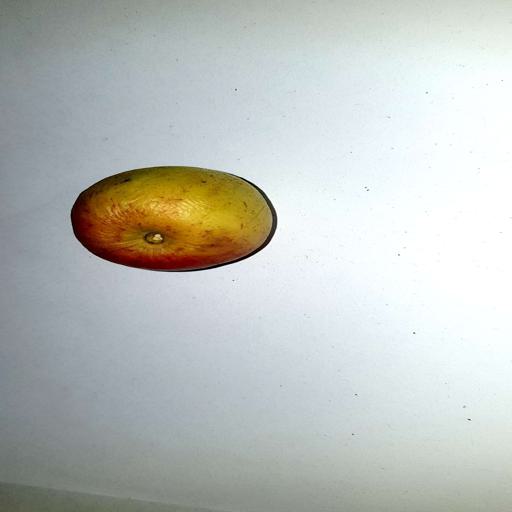
Label: healthy